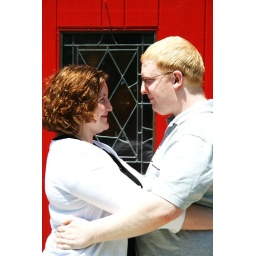
in front of my favorite red door across from the elms